Korail Class 351000

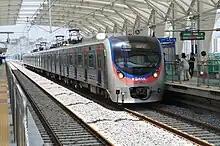
Class 351000 (3rd generation) train 351-61 on the Suin-Bundang Line, prior to its repaint

The third generation Class 351000 trains were built from 2011 to 2017 by Hyundai Rotem to address numerous extensions of the Suin-Bundang Line. The front ends have been updated once again, and the trains feature snake-like headlights, giving the trains the nickname "뱀눈이" (roughly translated as "snake eyes"). The interior was also updated, and the door motors are now electric-powered as opposed to air-powered. The third generation trains operating on the Suin-Bundang Line are numbered 351-29~351-43, and 351-61~351-78.